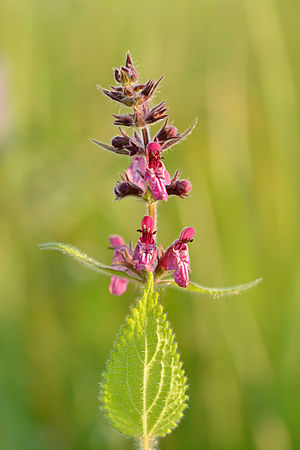
Skovgaltetand
Skovgaltetand, ofte skrevet skov-galtetand, er en 40-100 cm høj urt, der vokser i løvskove og levende hegn. Hele planten lugter ilde ved berøring.